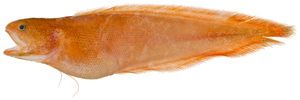
Les Donzelles, ou Ophidiidae, sont une famille de poissons abyssaux, de l'ordre des Ophidiiformes.